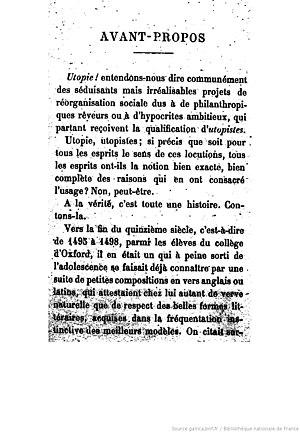
L'Utopie est un ouvrage de Thomas More écrit en latin et publié en 1516. Thomas Morus fut un juriste, historien, philosophe, humaniste et homme politique anglais.